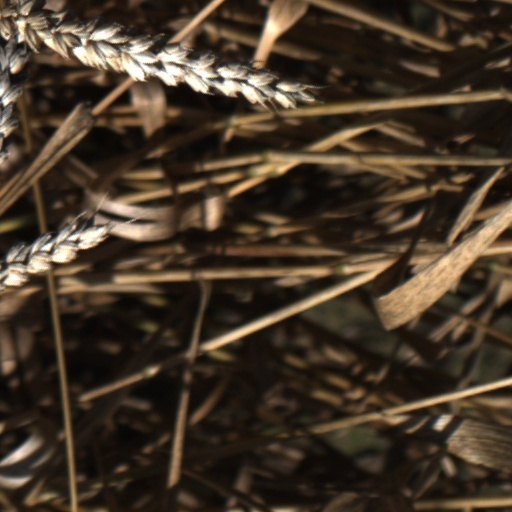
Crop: wheat